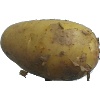
Label: Potato White 1